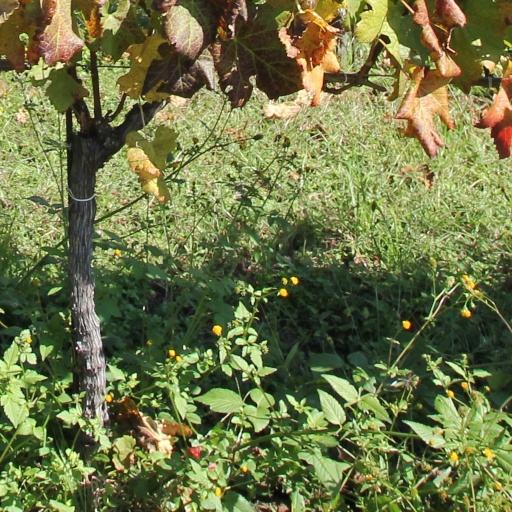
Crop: grape